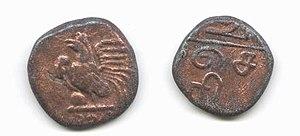
La roupie de l'Inde française est l'ancienne monnaie de l'Inde française, de la fin du XVIIᵉ siècle à 1954, remplacée par la roupie indienne.